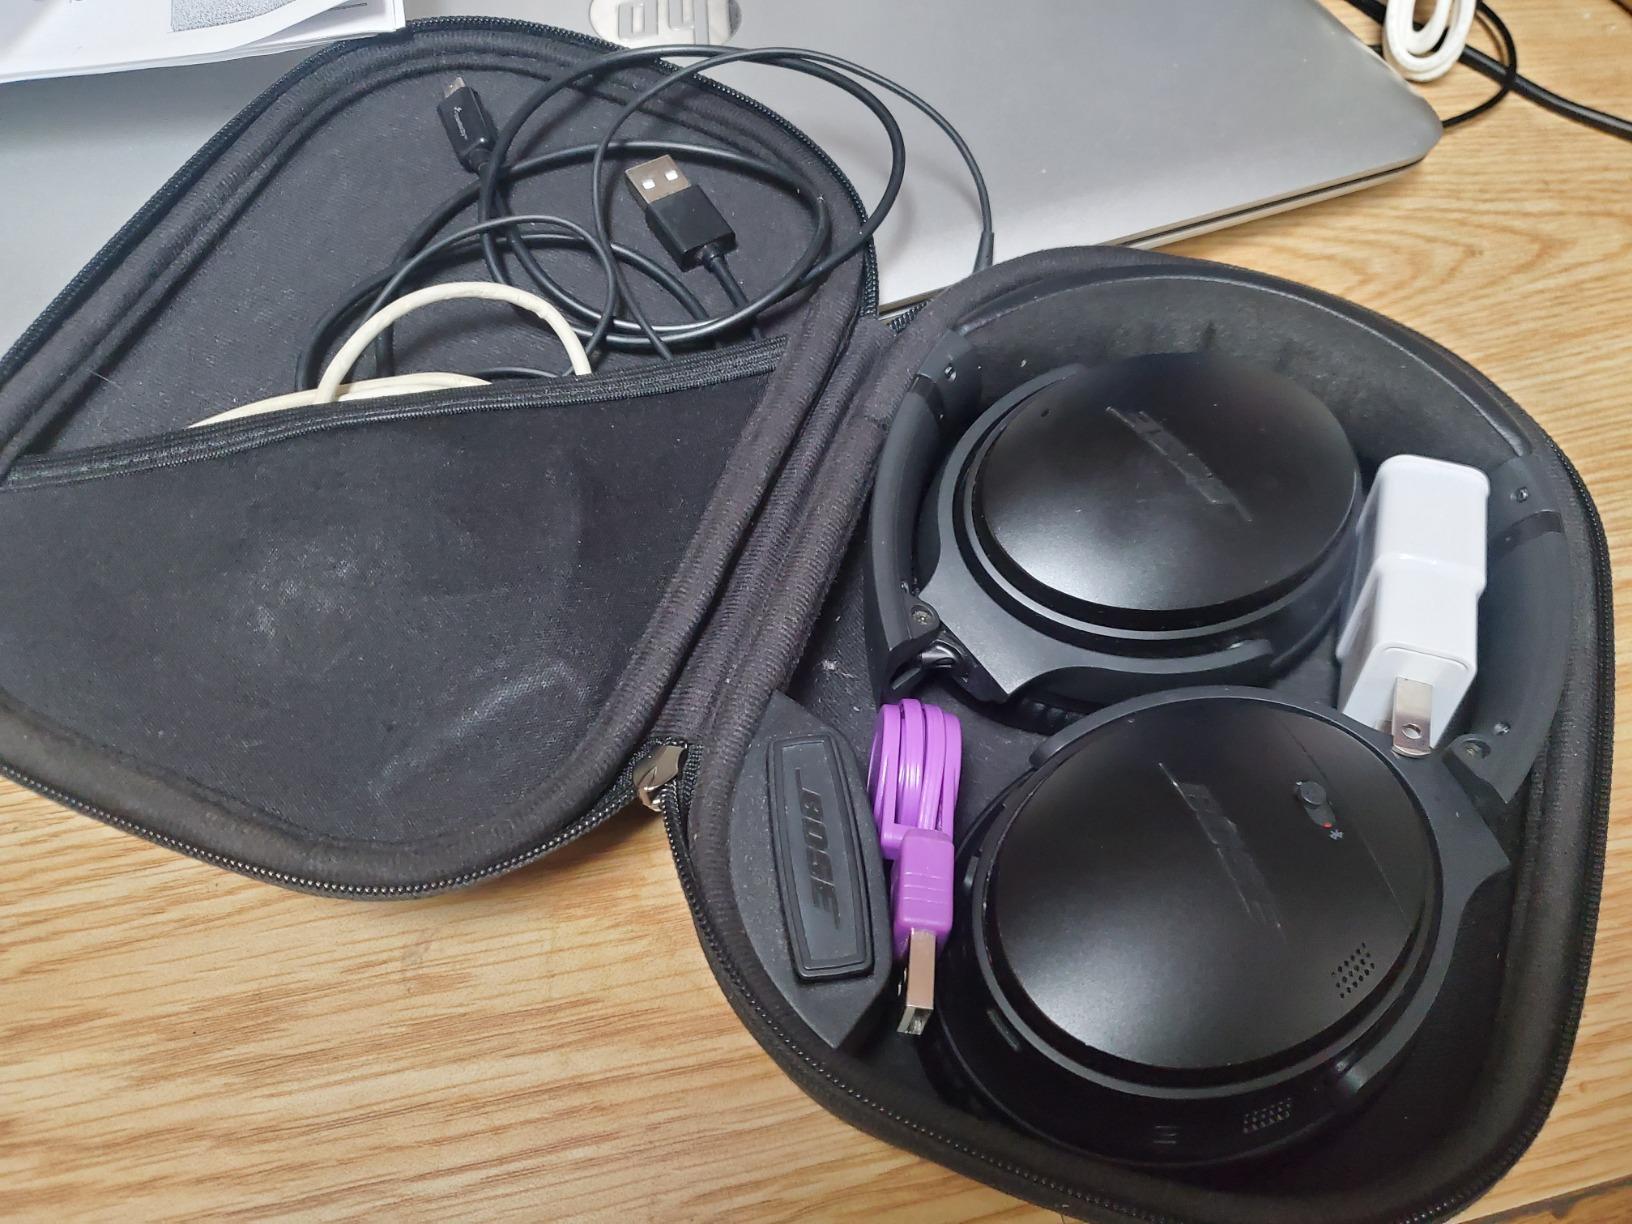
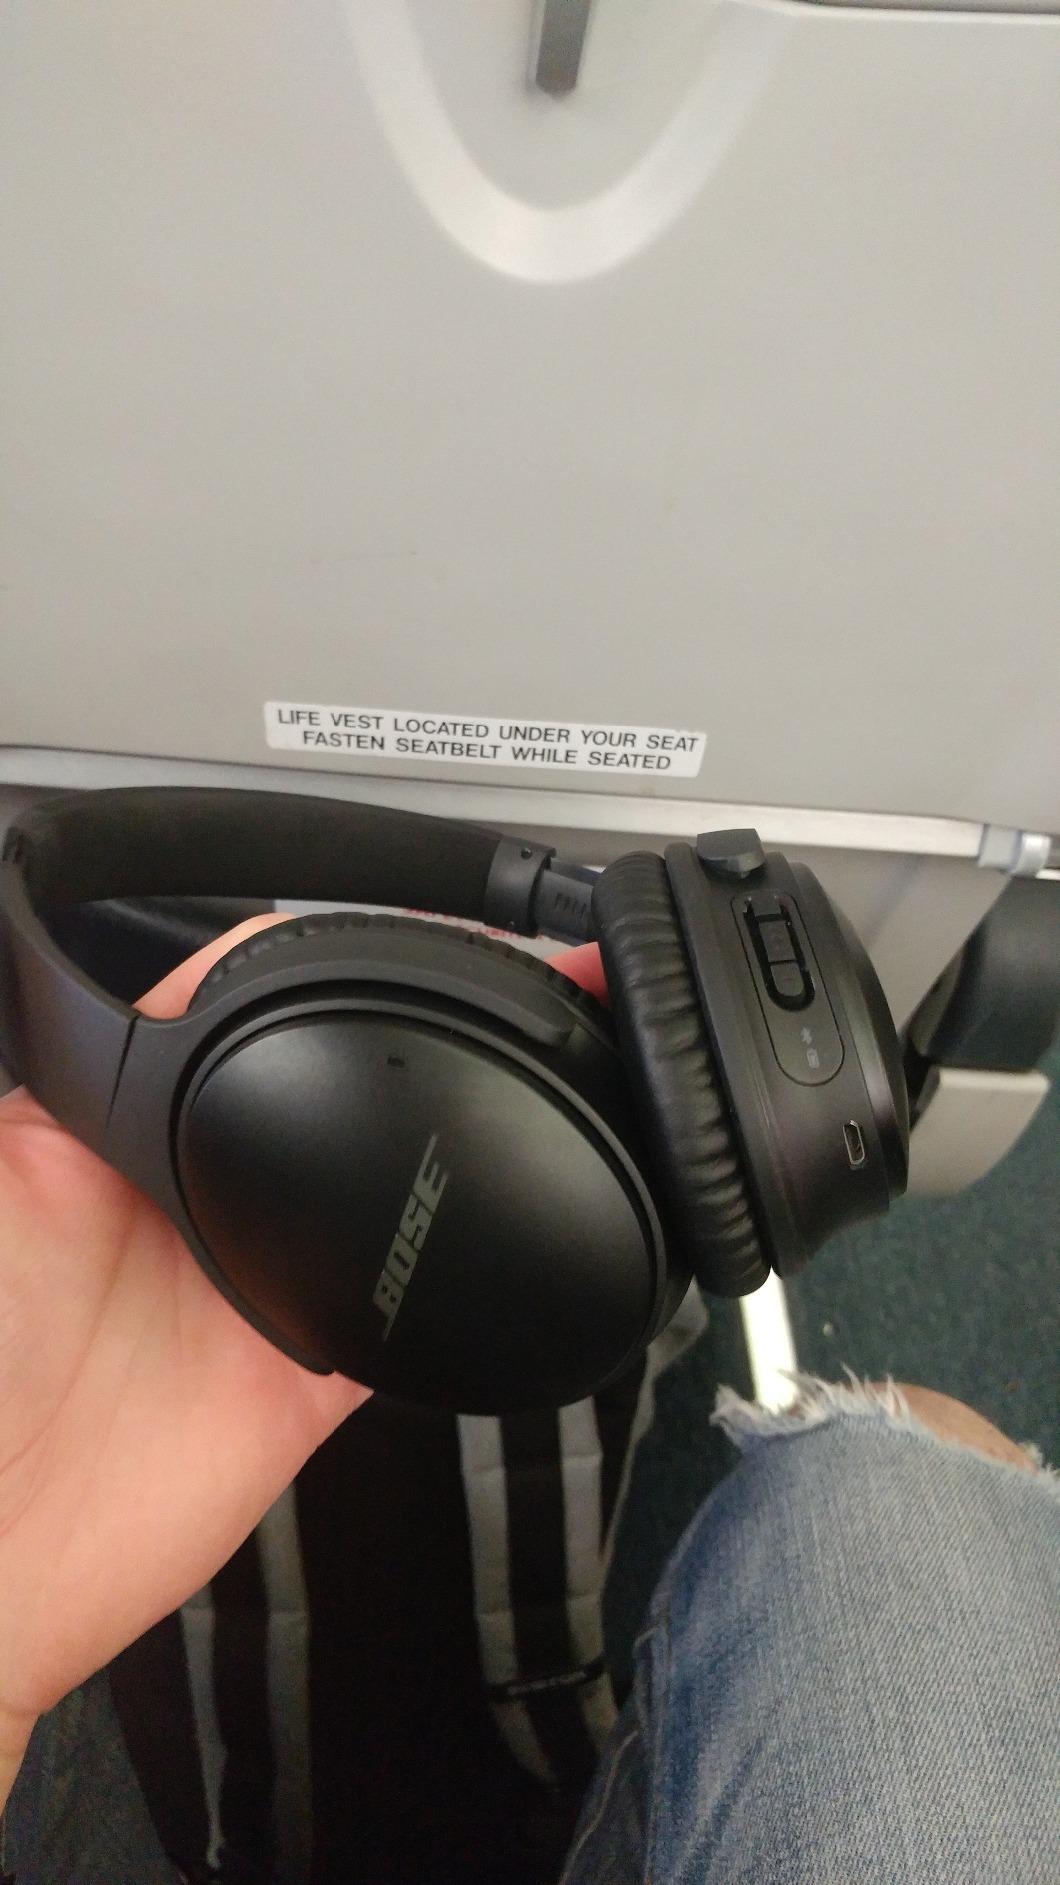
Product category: headphones
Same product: yes